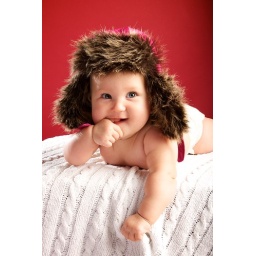
Baby Charlotte in a furry hat